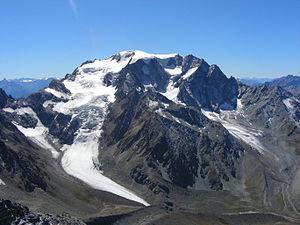
Le Mont Vélan vu depuis Meitin.
Le mont Vélan est un sommet des Alpes pennines qui culmine à 3 722 mètres. Il est situé sur la frontière entre l'Italie et la Suisse. Il se trouve à proximité du col du Grand-Saint-Bernard et du massif des Combins. Le mont Vélan domine plusieurs arêtes et sommets avoisinants, notamment le Petit Vélan. Le sommet est fréquemment gravi par les alpinistes pendant que les randonneurs peuvent découvrir les contreforts de la montagne. Un refuge du Club alpin suisse, la cabane Vélan, permet de se restaurer ou dormir pendant ses périodes d'ouverture.